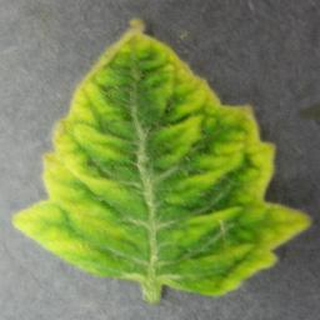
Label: tomato_yellow_leaf_curl_virus